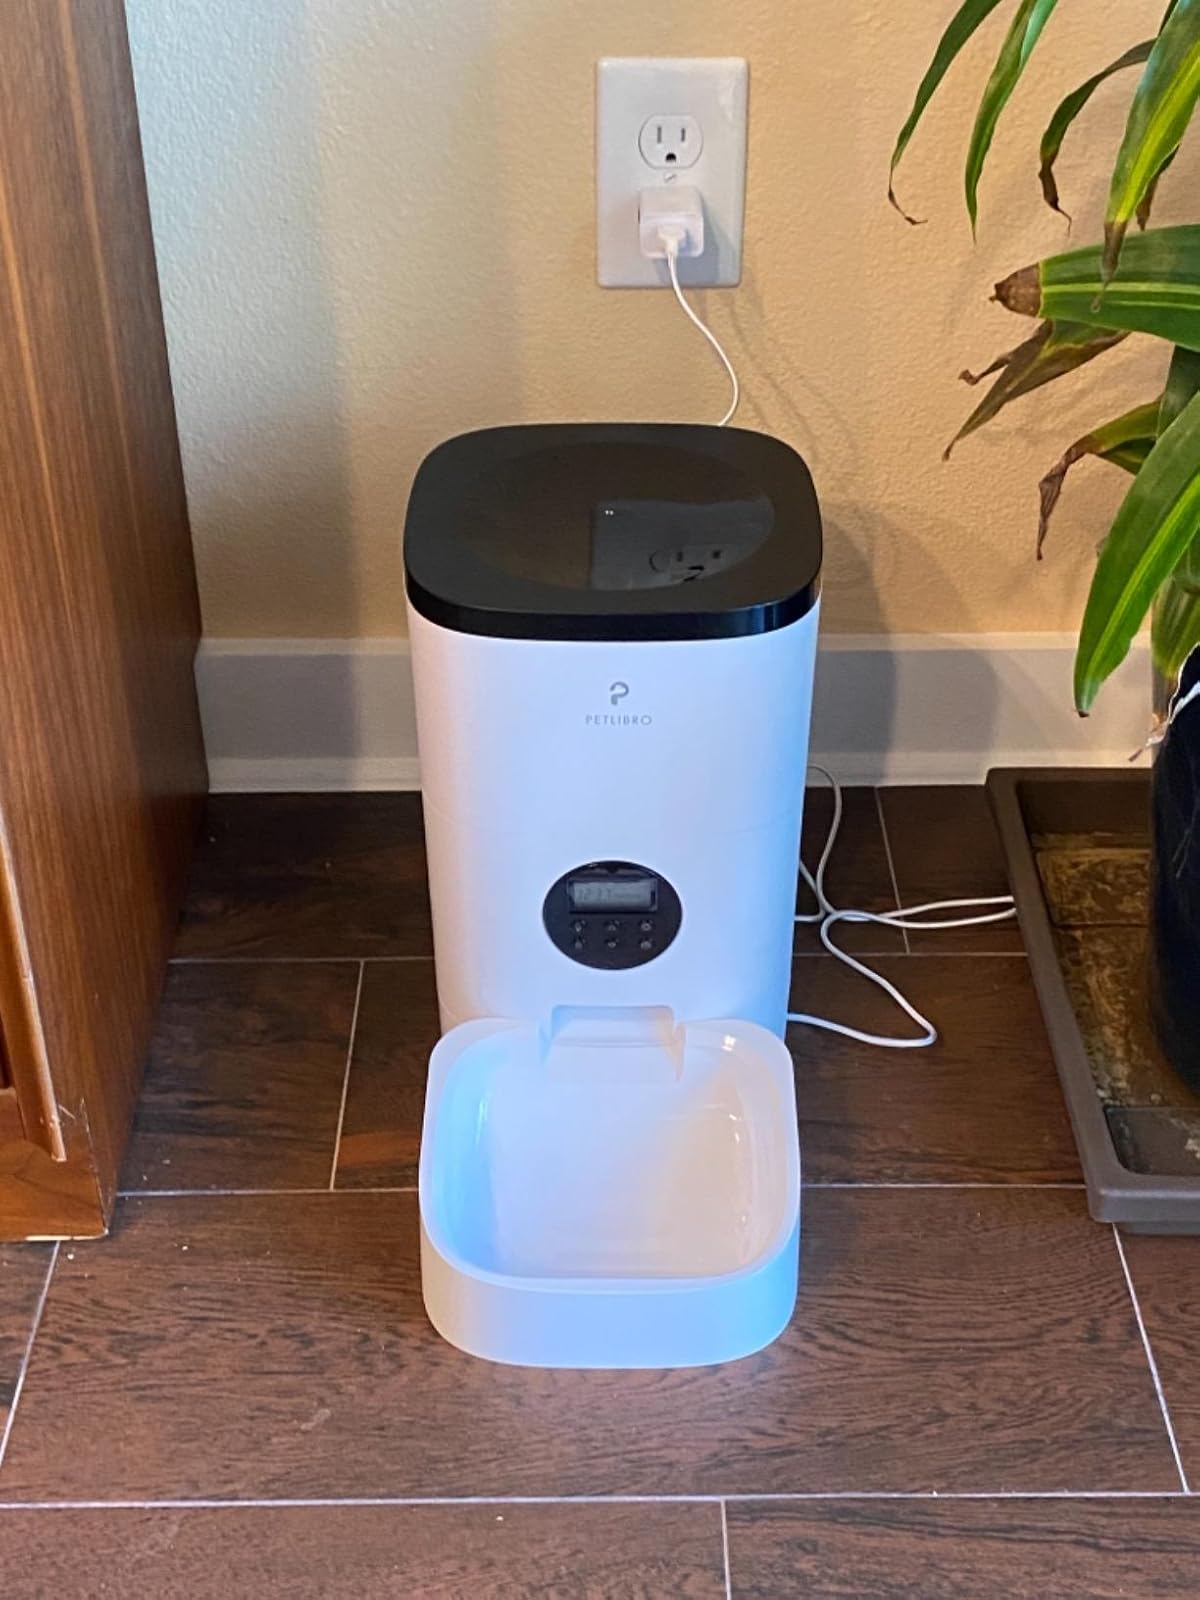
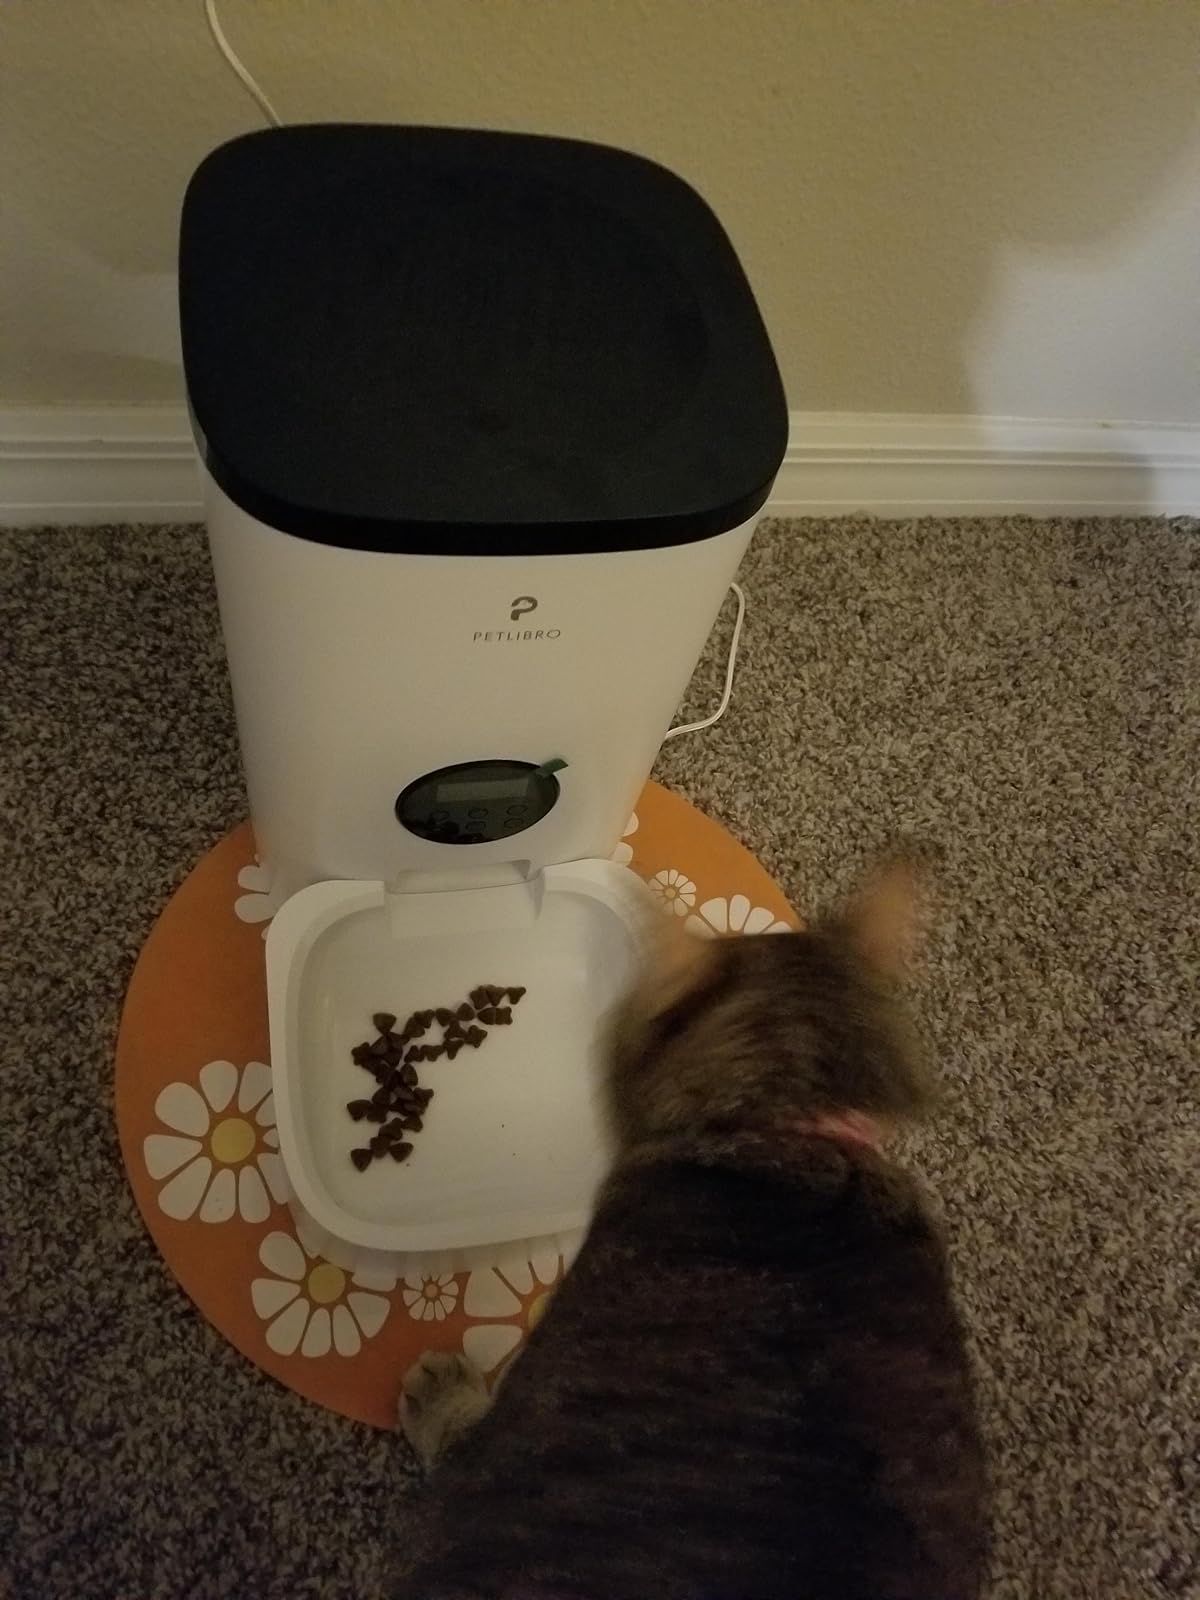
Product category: items_feeder
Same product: yes